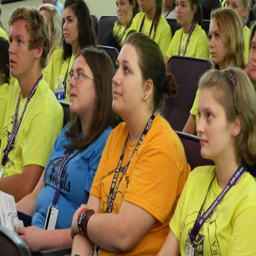
a group of young people listened to person during a workshop on prayer .